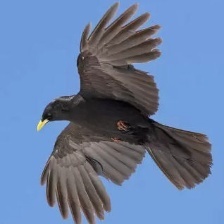
Species: ALPINE CHOUGH
Scientific name: PYRRHOCORAX GRACULUS